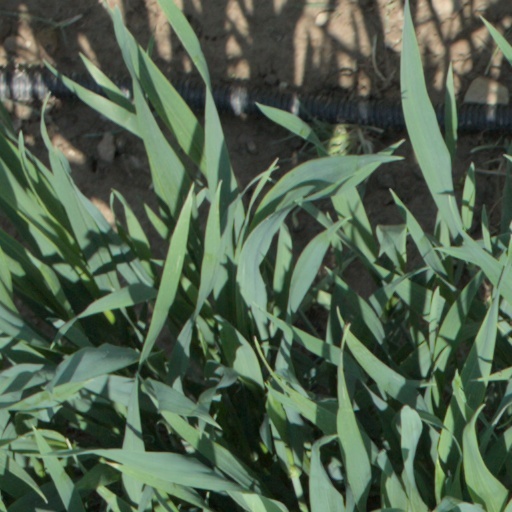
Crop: wheat